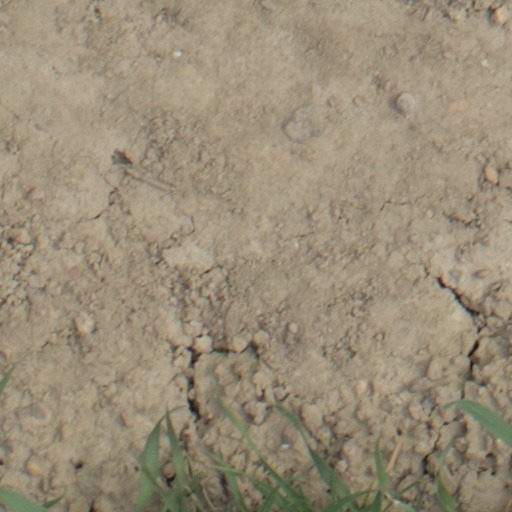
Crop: wheat